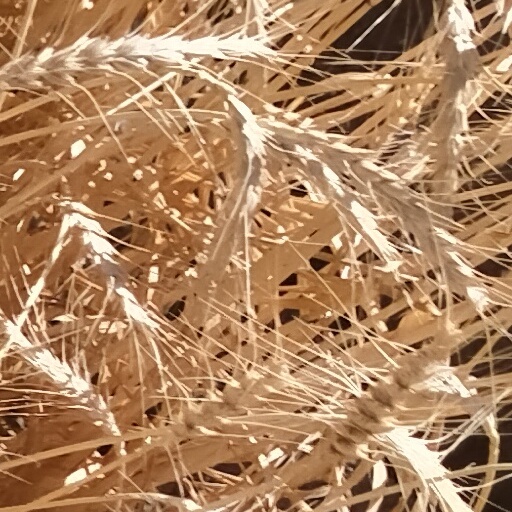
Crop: wheat